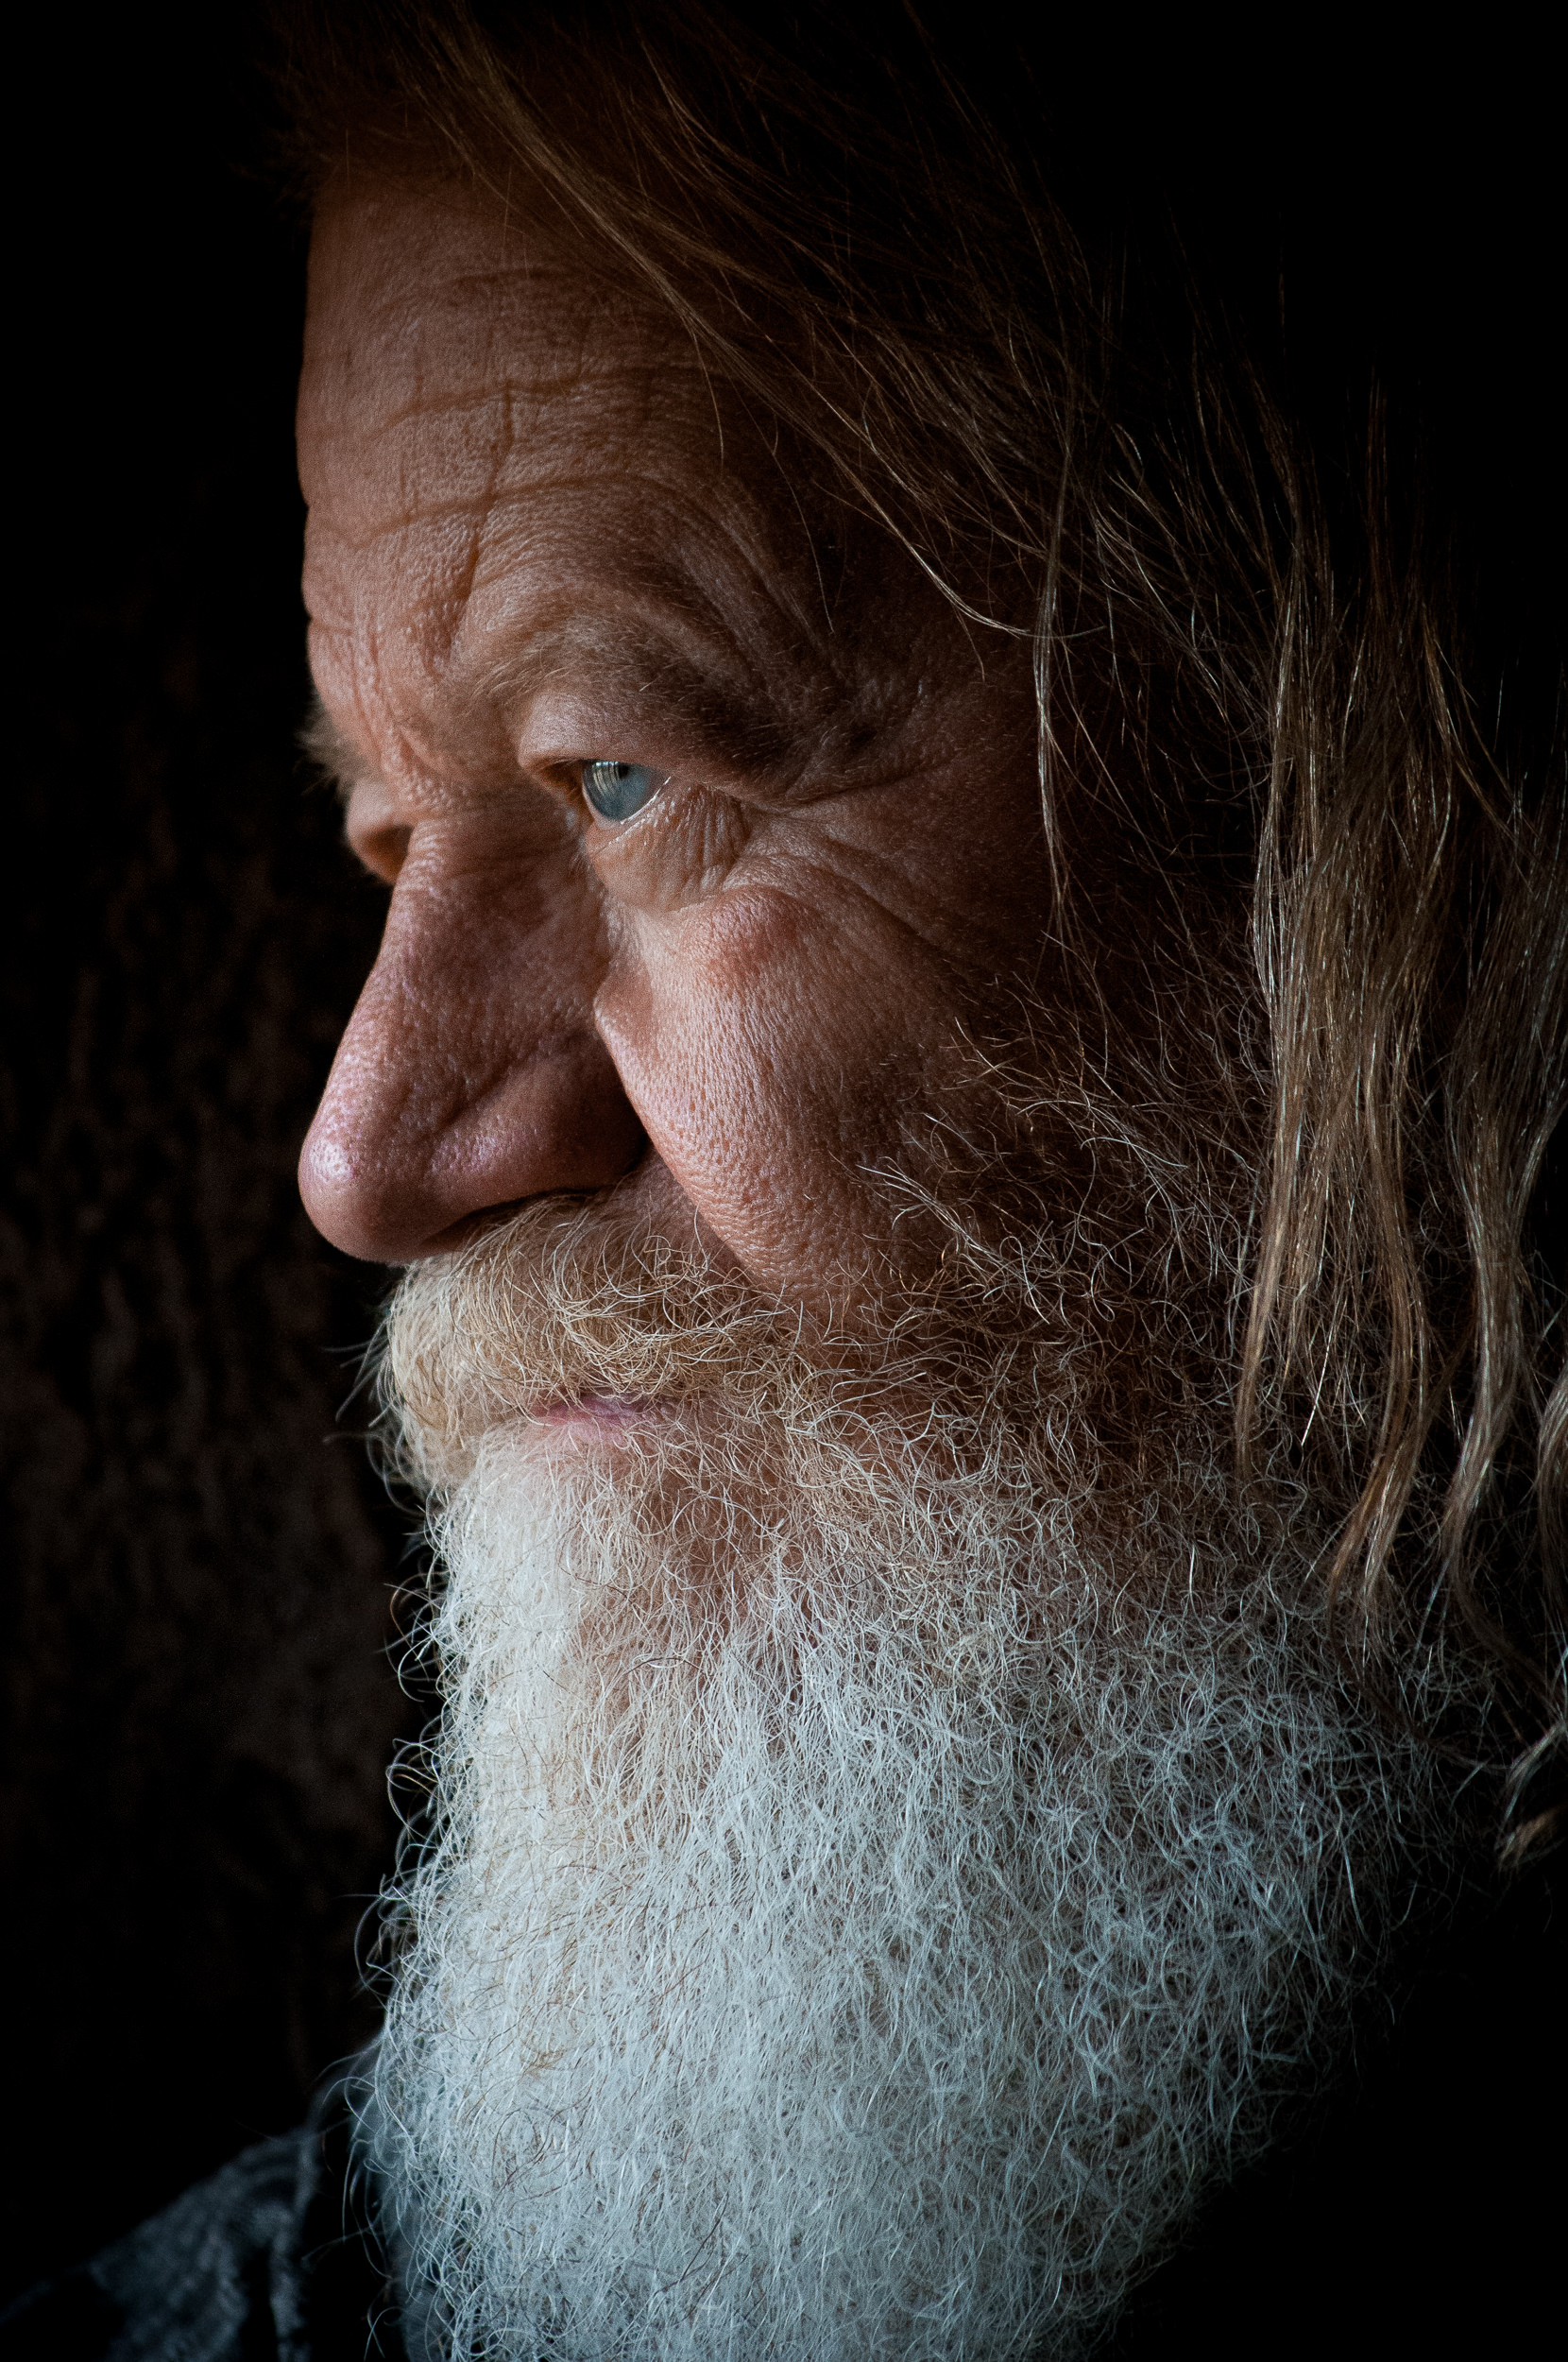
man, person, hair, male, fur, portrait, darkness, beard, mustache, close up, face, nose, head, organ, elderly, facial hair, public domain images